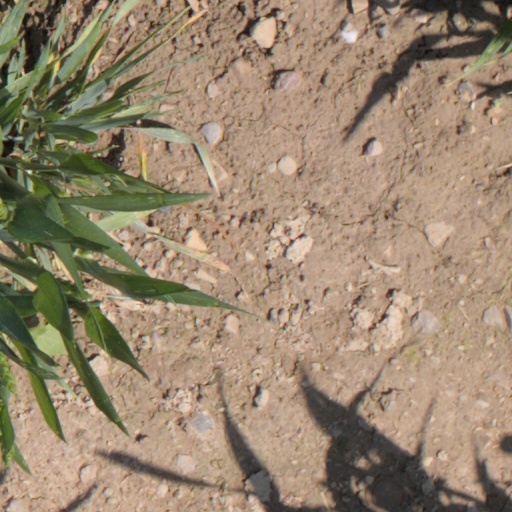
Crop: wheat